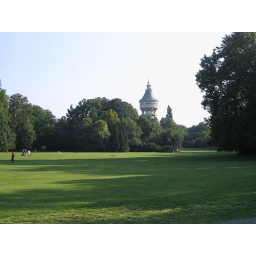
A leafy, peaceful place for an afternoon stroll. The water tower is in the background.